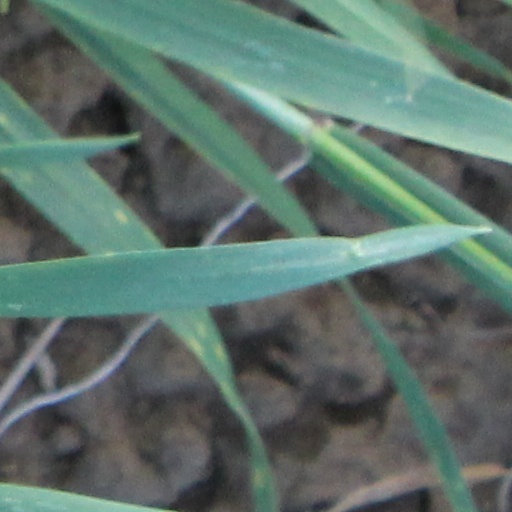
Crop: wheat